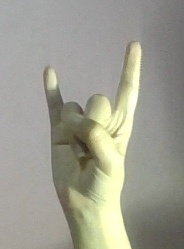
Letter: la